Bituitus

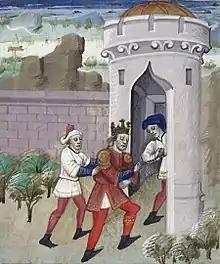
"Bituit, roi des auvergnats, mis en prison", miniature médiévale issue du De casibus de Boccace. XV siècle, BnF.

Bituitus ("fl." 2nd century BCE) was a king of the Arverni, a Gaulish tribe living in what is now the Auvergne region of France. The Arverni were a powerful opponent of the Roman Republic during the 3rd and 2nd centuries under the leadership of Luernius, the father of Bituitus. In 121 BCE, Bituitus was defeated by the Roman general Fabius Maximus, ending the power of the Arverni in Mediterranean Gaul, or present-day southern France. The defeat of the Arverni resulted in the establishment of the Roman province of Gallia Narbonensis.